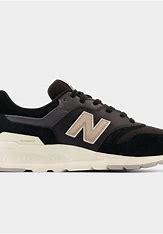
Brand: New
Model: Balance New Balance 997H